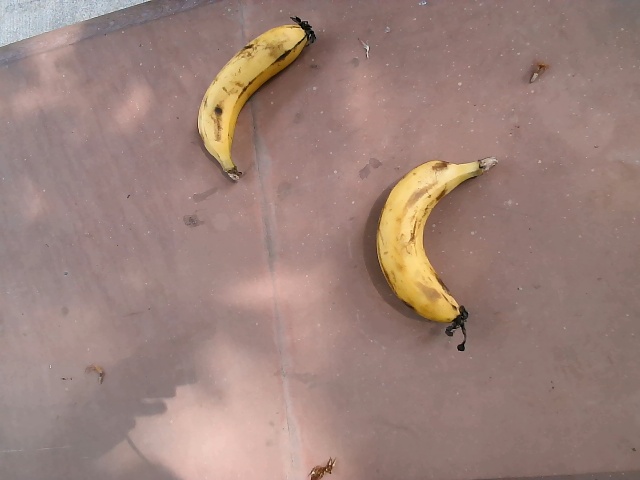
Label: Ripe_Banana